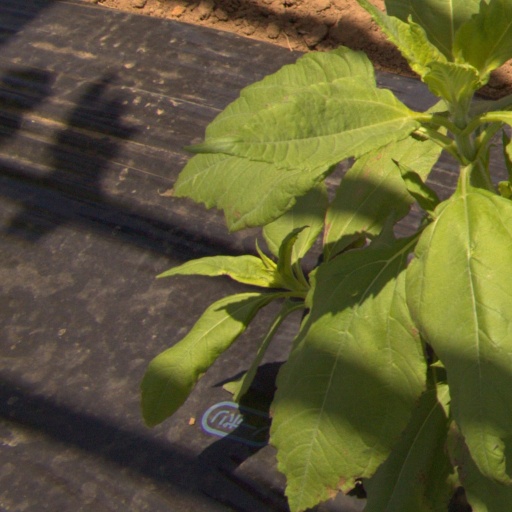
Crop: Jerusalem artichoke